Beith

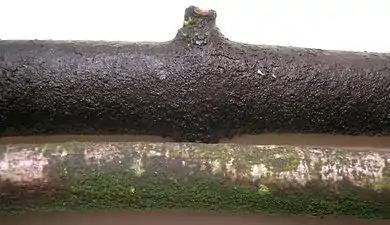
The Angels' Share fungus on Sycamore from Mains with a normal branch from Spier's

Spier's (pron. "Speers") school stood on the Barmill Road near the old Marshalland Farm. It was built for Mrs Margaret Spier of the Marshalland and Cuff estate in 1887 to commemorate John Spier, her son, who had died at the age of 28, the last of her ten children. It was designed by Campbell Douglas. The school started as a fee paying day and boarding school, becoming part of the county education system in 1937. Following the construction of Garnock Academy, Spier's school closed in 1973 and the buildings were demolished in 1984. Robert Spier and family lived in Beith at number 62 Eglinton Street, formerly Whang Street, and they unusually had their own private chapel in the grounds.